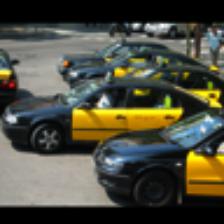
Label: NonHuman